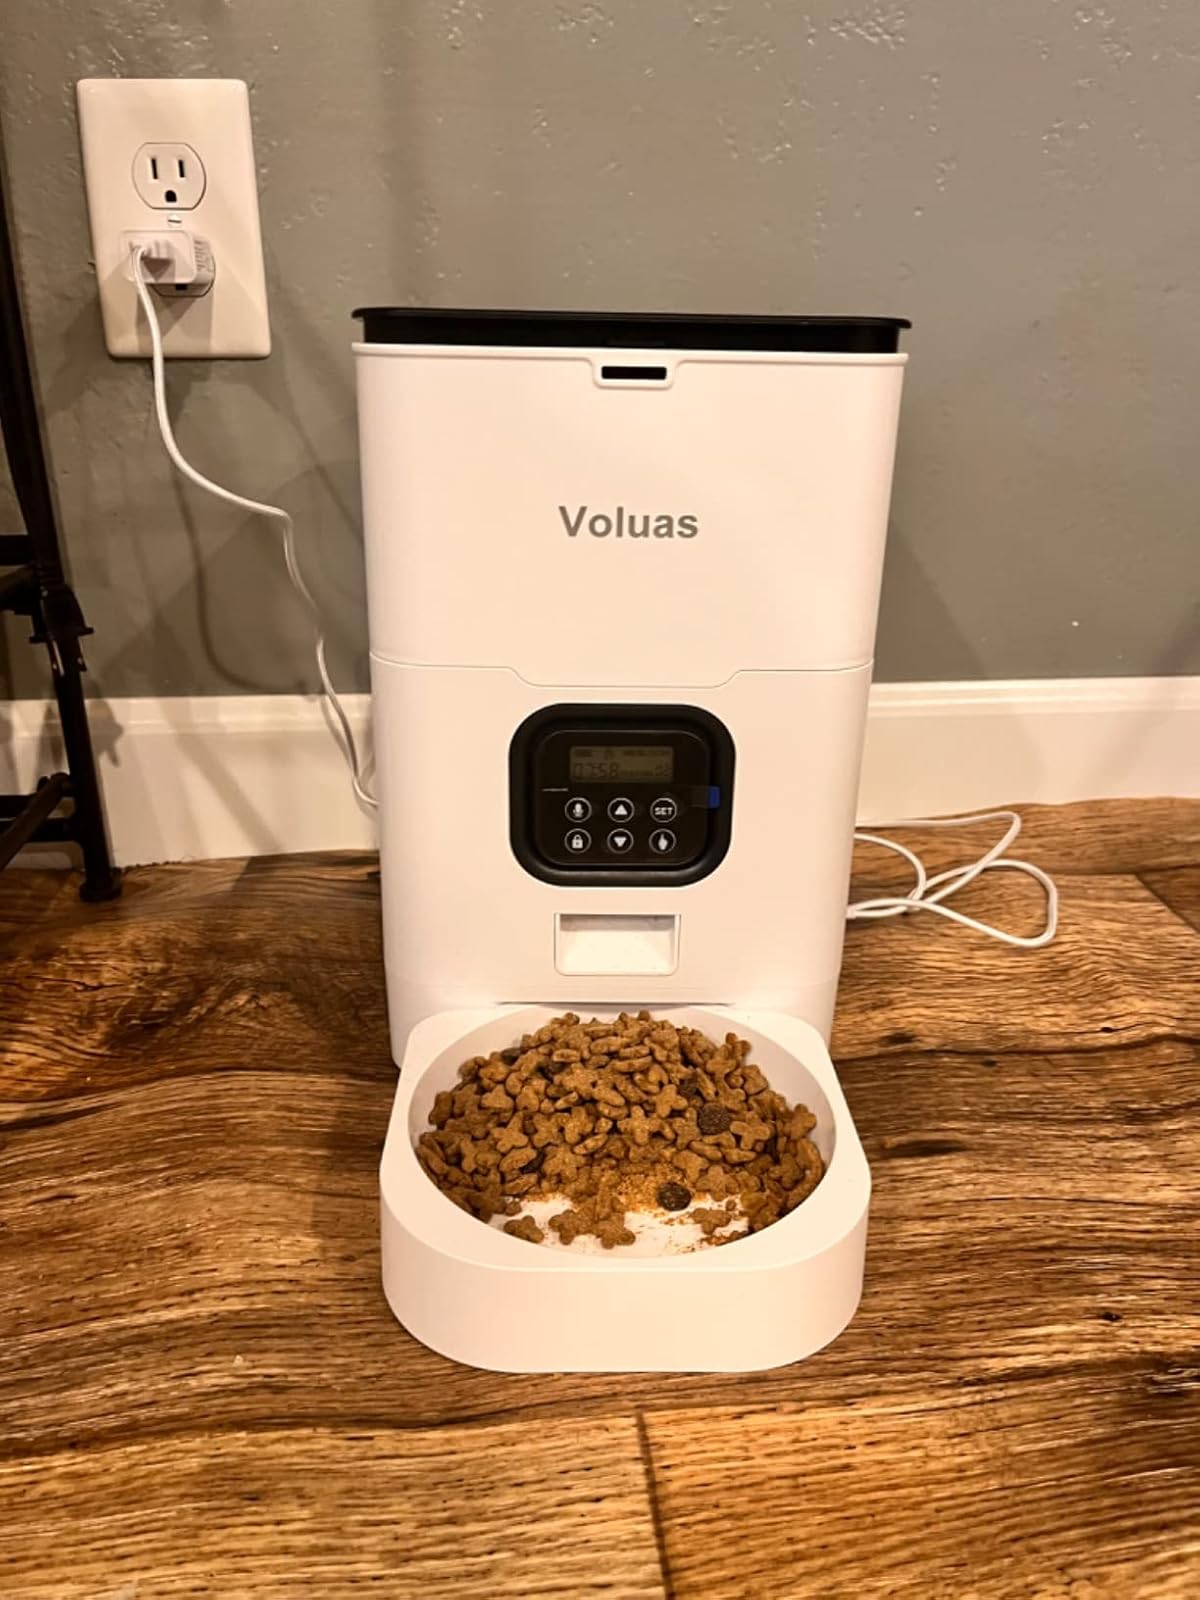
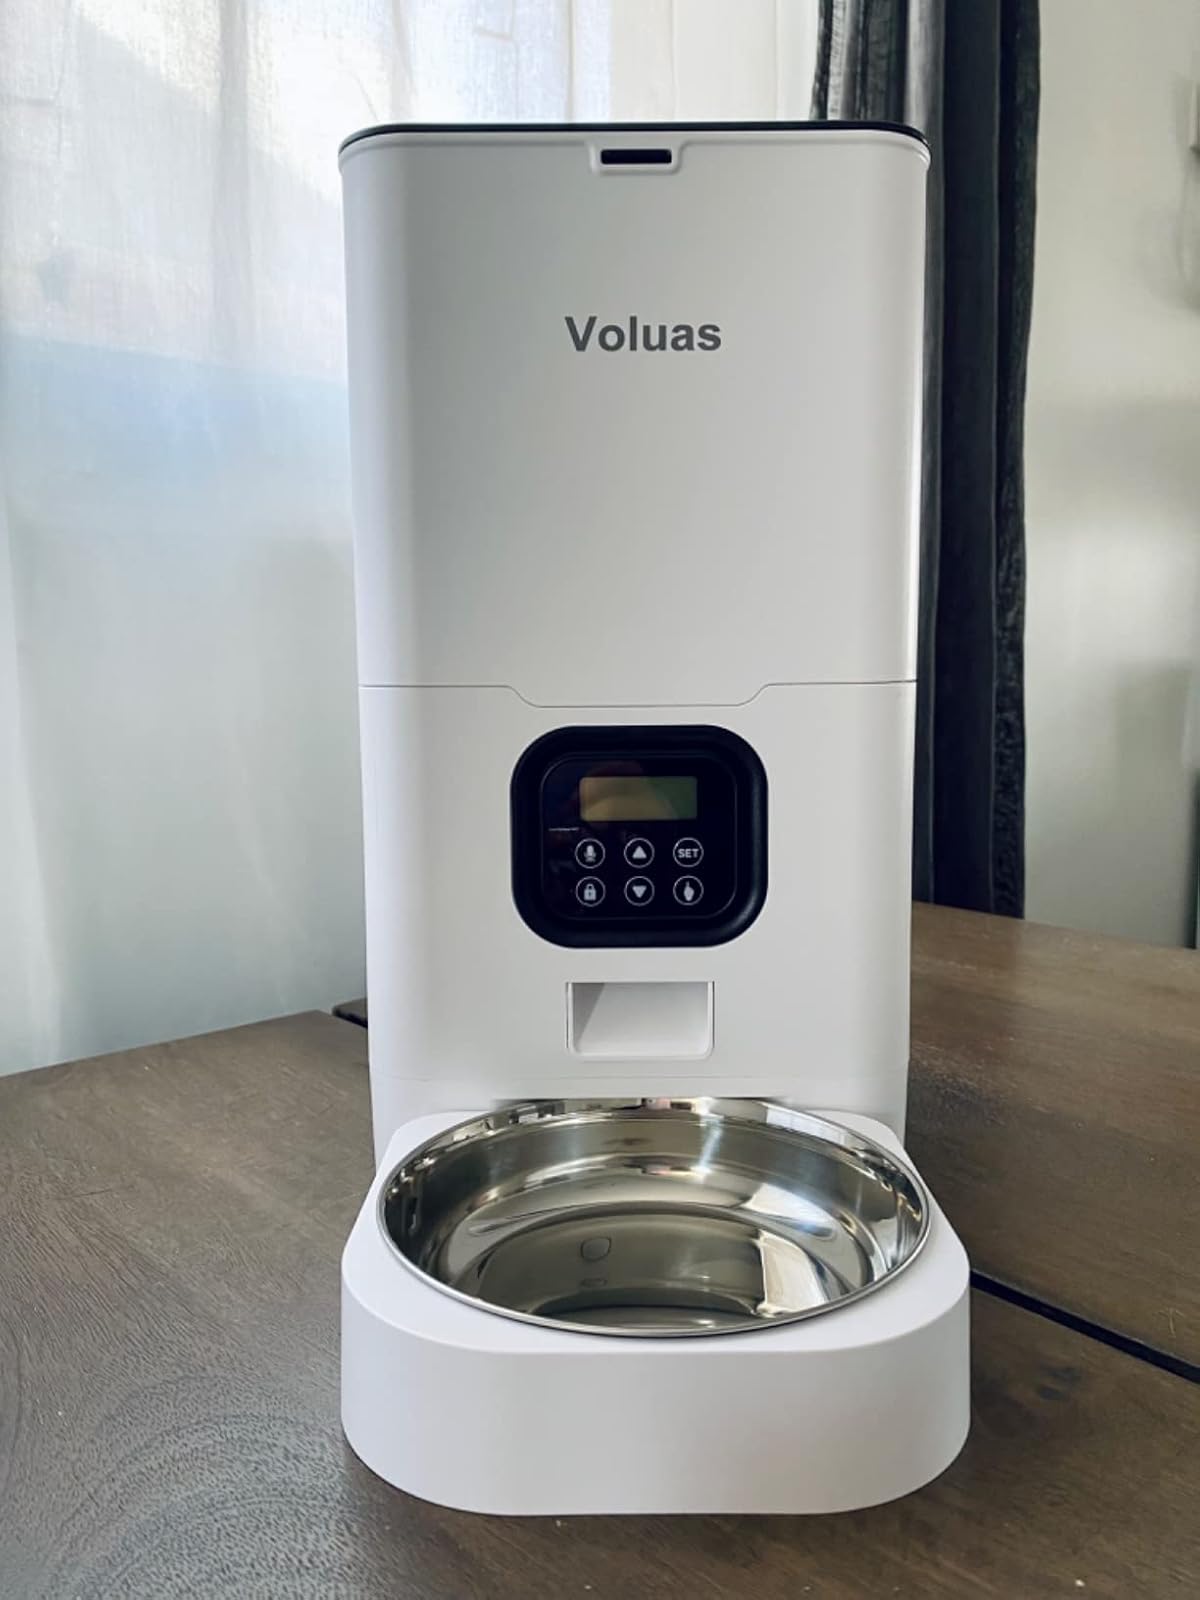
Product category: items_feeder
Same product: yes